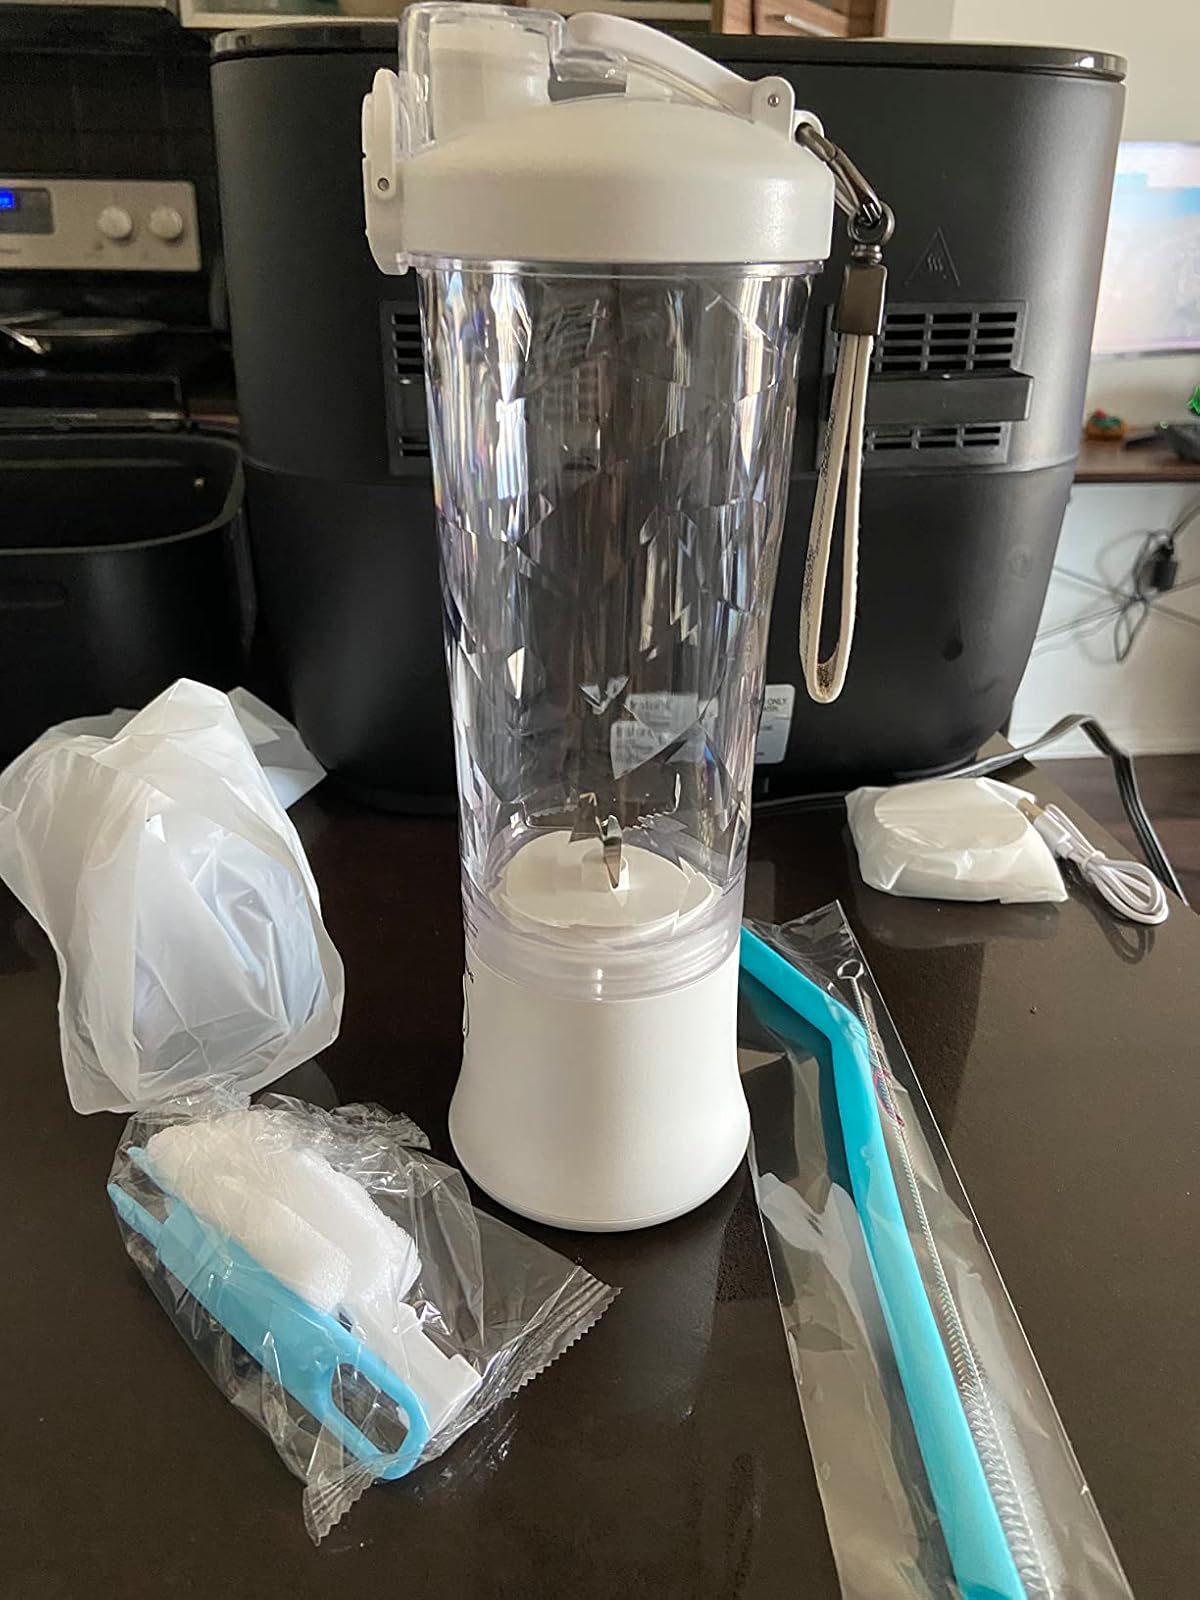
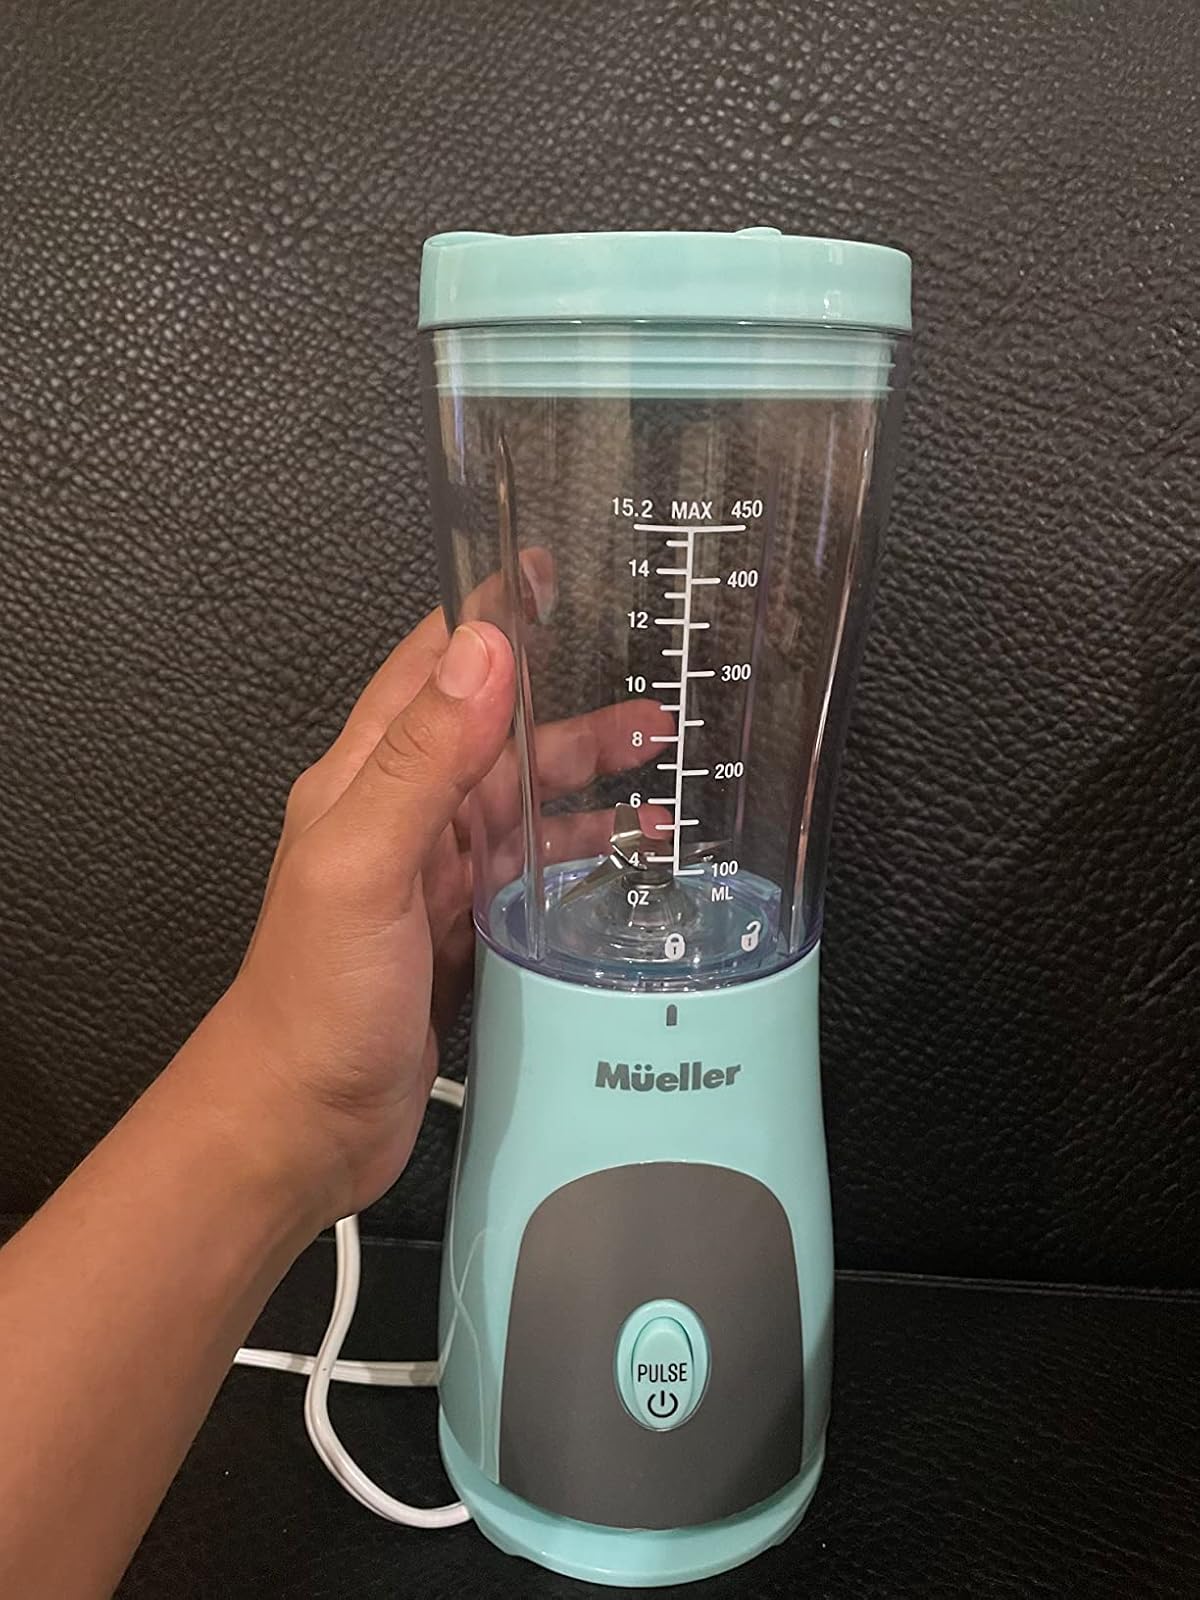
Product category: items_blender
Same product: no